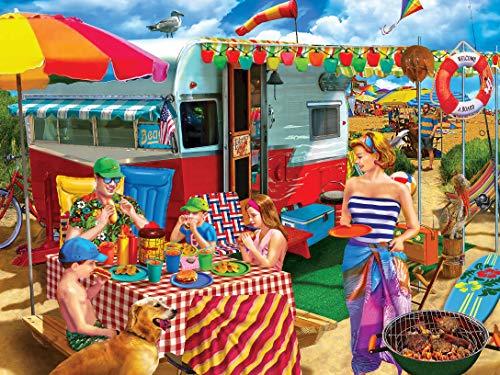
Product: MasterPieces Campside - Trip to The Coast 300Pc Ezgrip Puzzle
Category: Toys & Games | Games & Accessories | Floor Games
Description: Family time around the campfire with fun activities and silly adventures.
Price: $12.99
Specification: ProductDimensions:2x8x8inches|ItemWeight:15.8ounces|ShippingWeight:1.05pounds(Viewshippingratesandpolicies)|ASIN:B07Q88CS24|Itemmodelnumber:31998|Manufacturerrecommendedage:13yearsandup